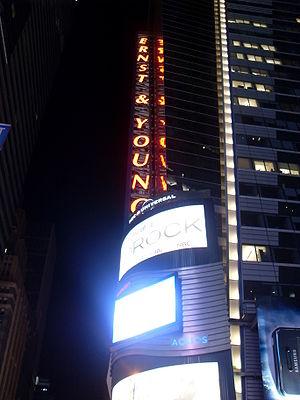
EY est l'un des plus importants cabinets d'audit financier et de conseil au monde. Membre du Big Four, il est le troisième plus important réseau mondial en termes de chiffre d'affaires en 2017.